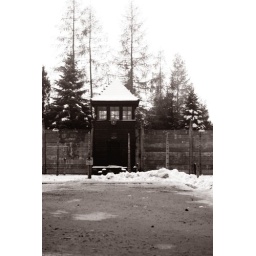
Guard tower in Auschwitz I in black and white